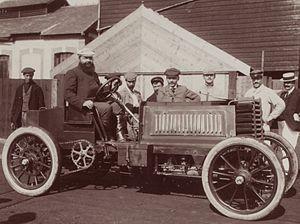
[Collection Jules Beau. Photographie sportive]
Paul Yves Chauchard, né le 13 janvier 1871 à Buxières-les-Mines et mort le 21 février 1916 à Clermont-Ferrand, est un ancien pilote automobile français, ayant presque exclusivement couru sur Panhard ; il est aussi un renommé skipper français de son temps.